Northern England

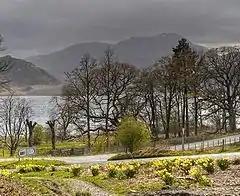
The daffodils of the Lake District are immortalised in Wordsworth's "I Wandered Lonely as a Cloud".

The contrasting geography of Northern England is reflected in its literature. On the one hand, the wild moors and lakes have inspired generations of Romantic authors: the poetry of William Wordsworth and the novels of the Brontë sisters are perhaps the most famous examples of writing inspired by these elemental forces. Classics of children's literature such as "The Railway Children" (1906), "The Secret Garden" (1911) and "Swallows and Amazons" (1930) portray these largely untouched landscapes as worlds of adventure and transformation where their protagonists can break free of the restrictions of society. Modern poets such as the Poets Laureate Ted Hughes and Simon Armitage have found inspiration in the Northern countryside, producing works that take advantage of the sounds and rhythms of Northern English dialects.